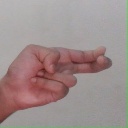
अक्षर: ह